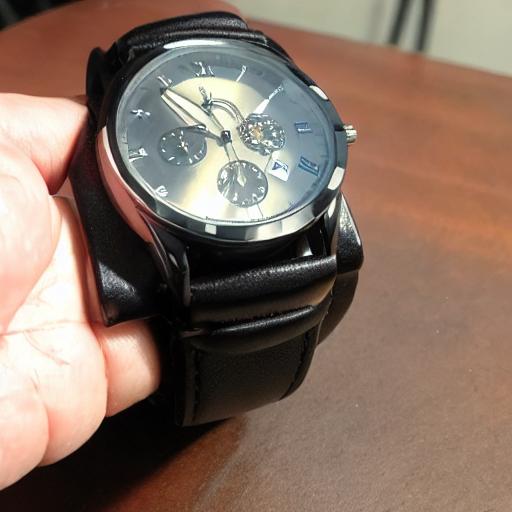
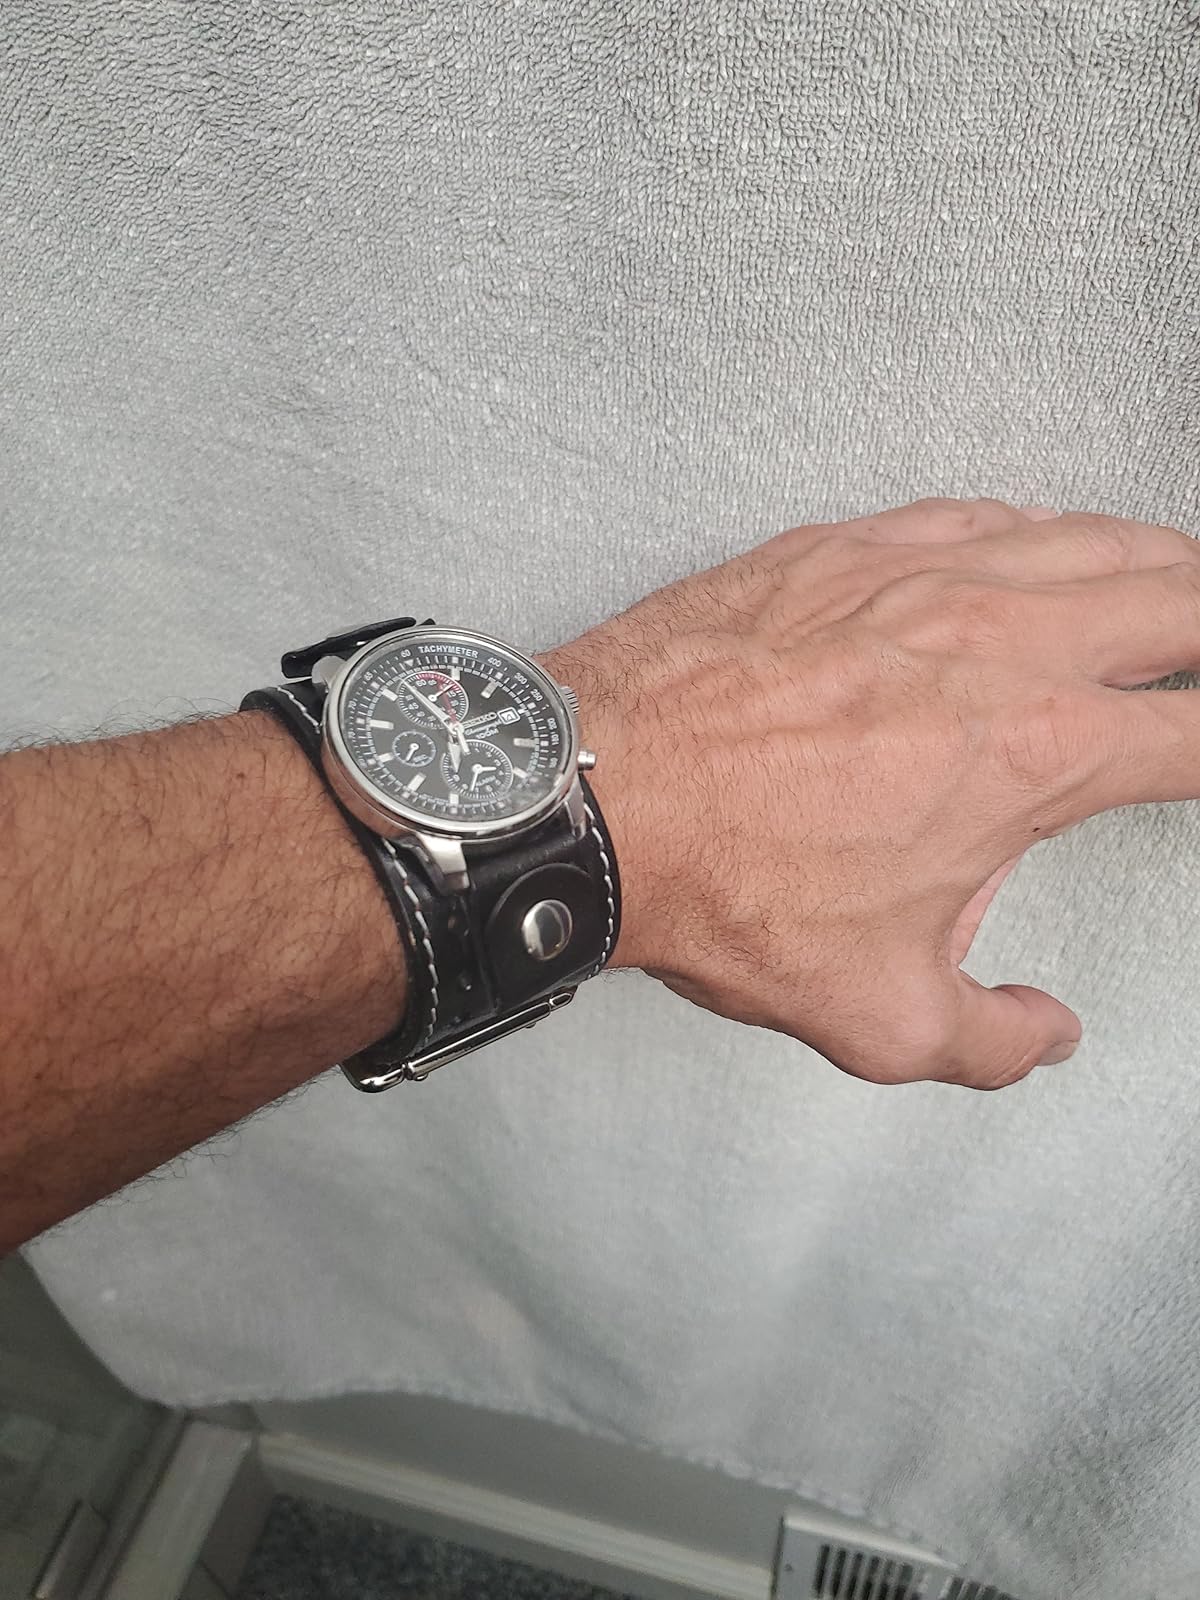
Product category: accessories_watch
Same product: no